Alexandru Bourceanu

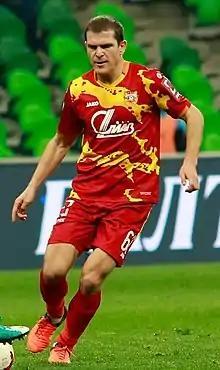
Bourceanu with Arsenal Tula in 2017

Alexandru Bourceanu (born 24 April 1985) is a Romanian professional football manager and former player.